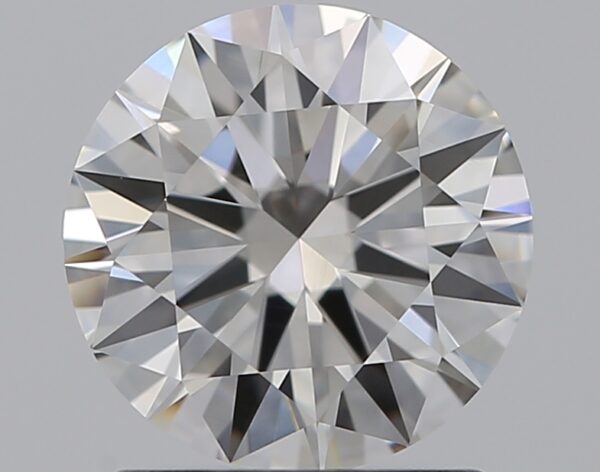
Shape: round
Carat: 1.22
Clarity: VVS1
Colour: I
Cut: EX
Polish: EX
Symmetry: EX
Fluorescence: F
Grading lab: GIA
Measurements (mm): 6.93 x 6.95 x 4.14